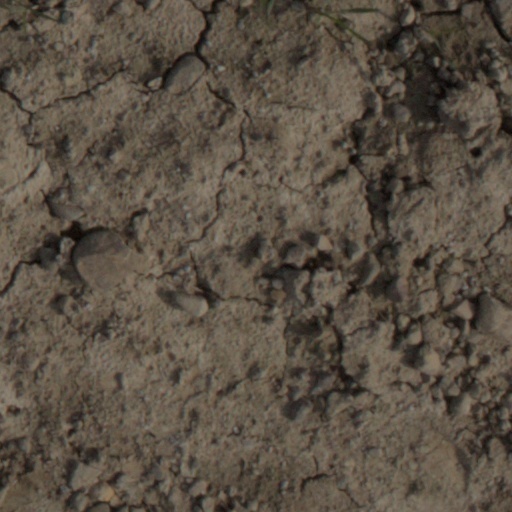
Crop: wheat